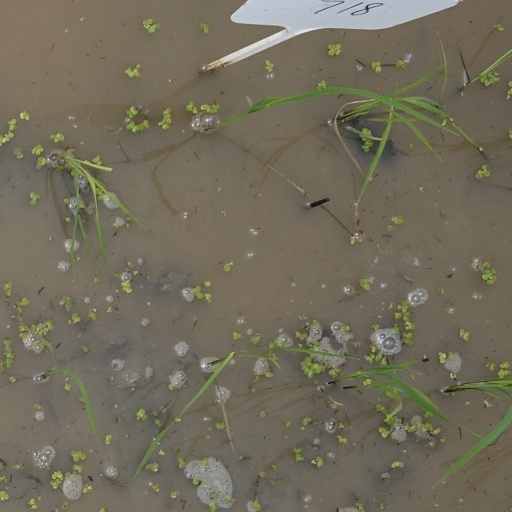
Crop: rice